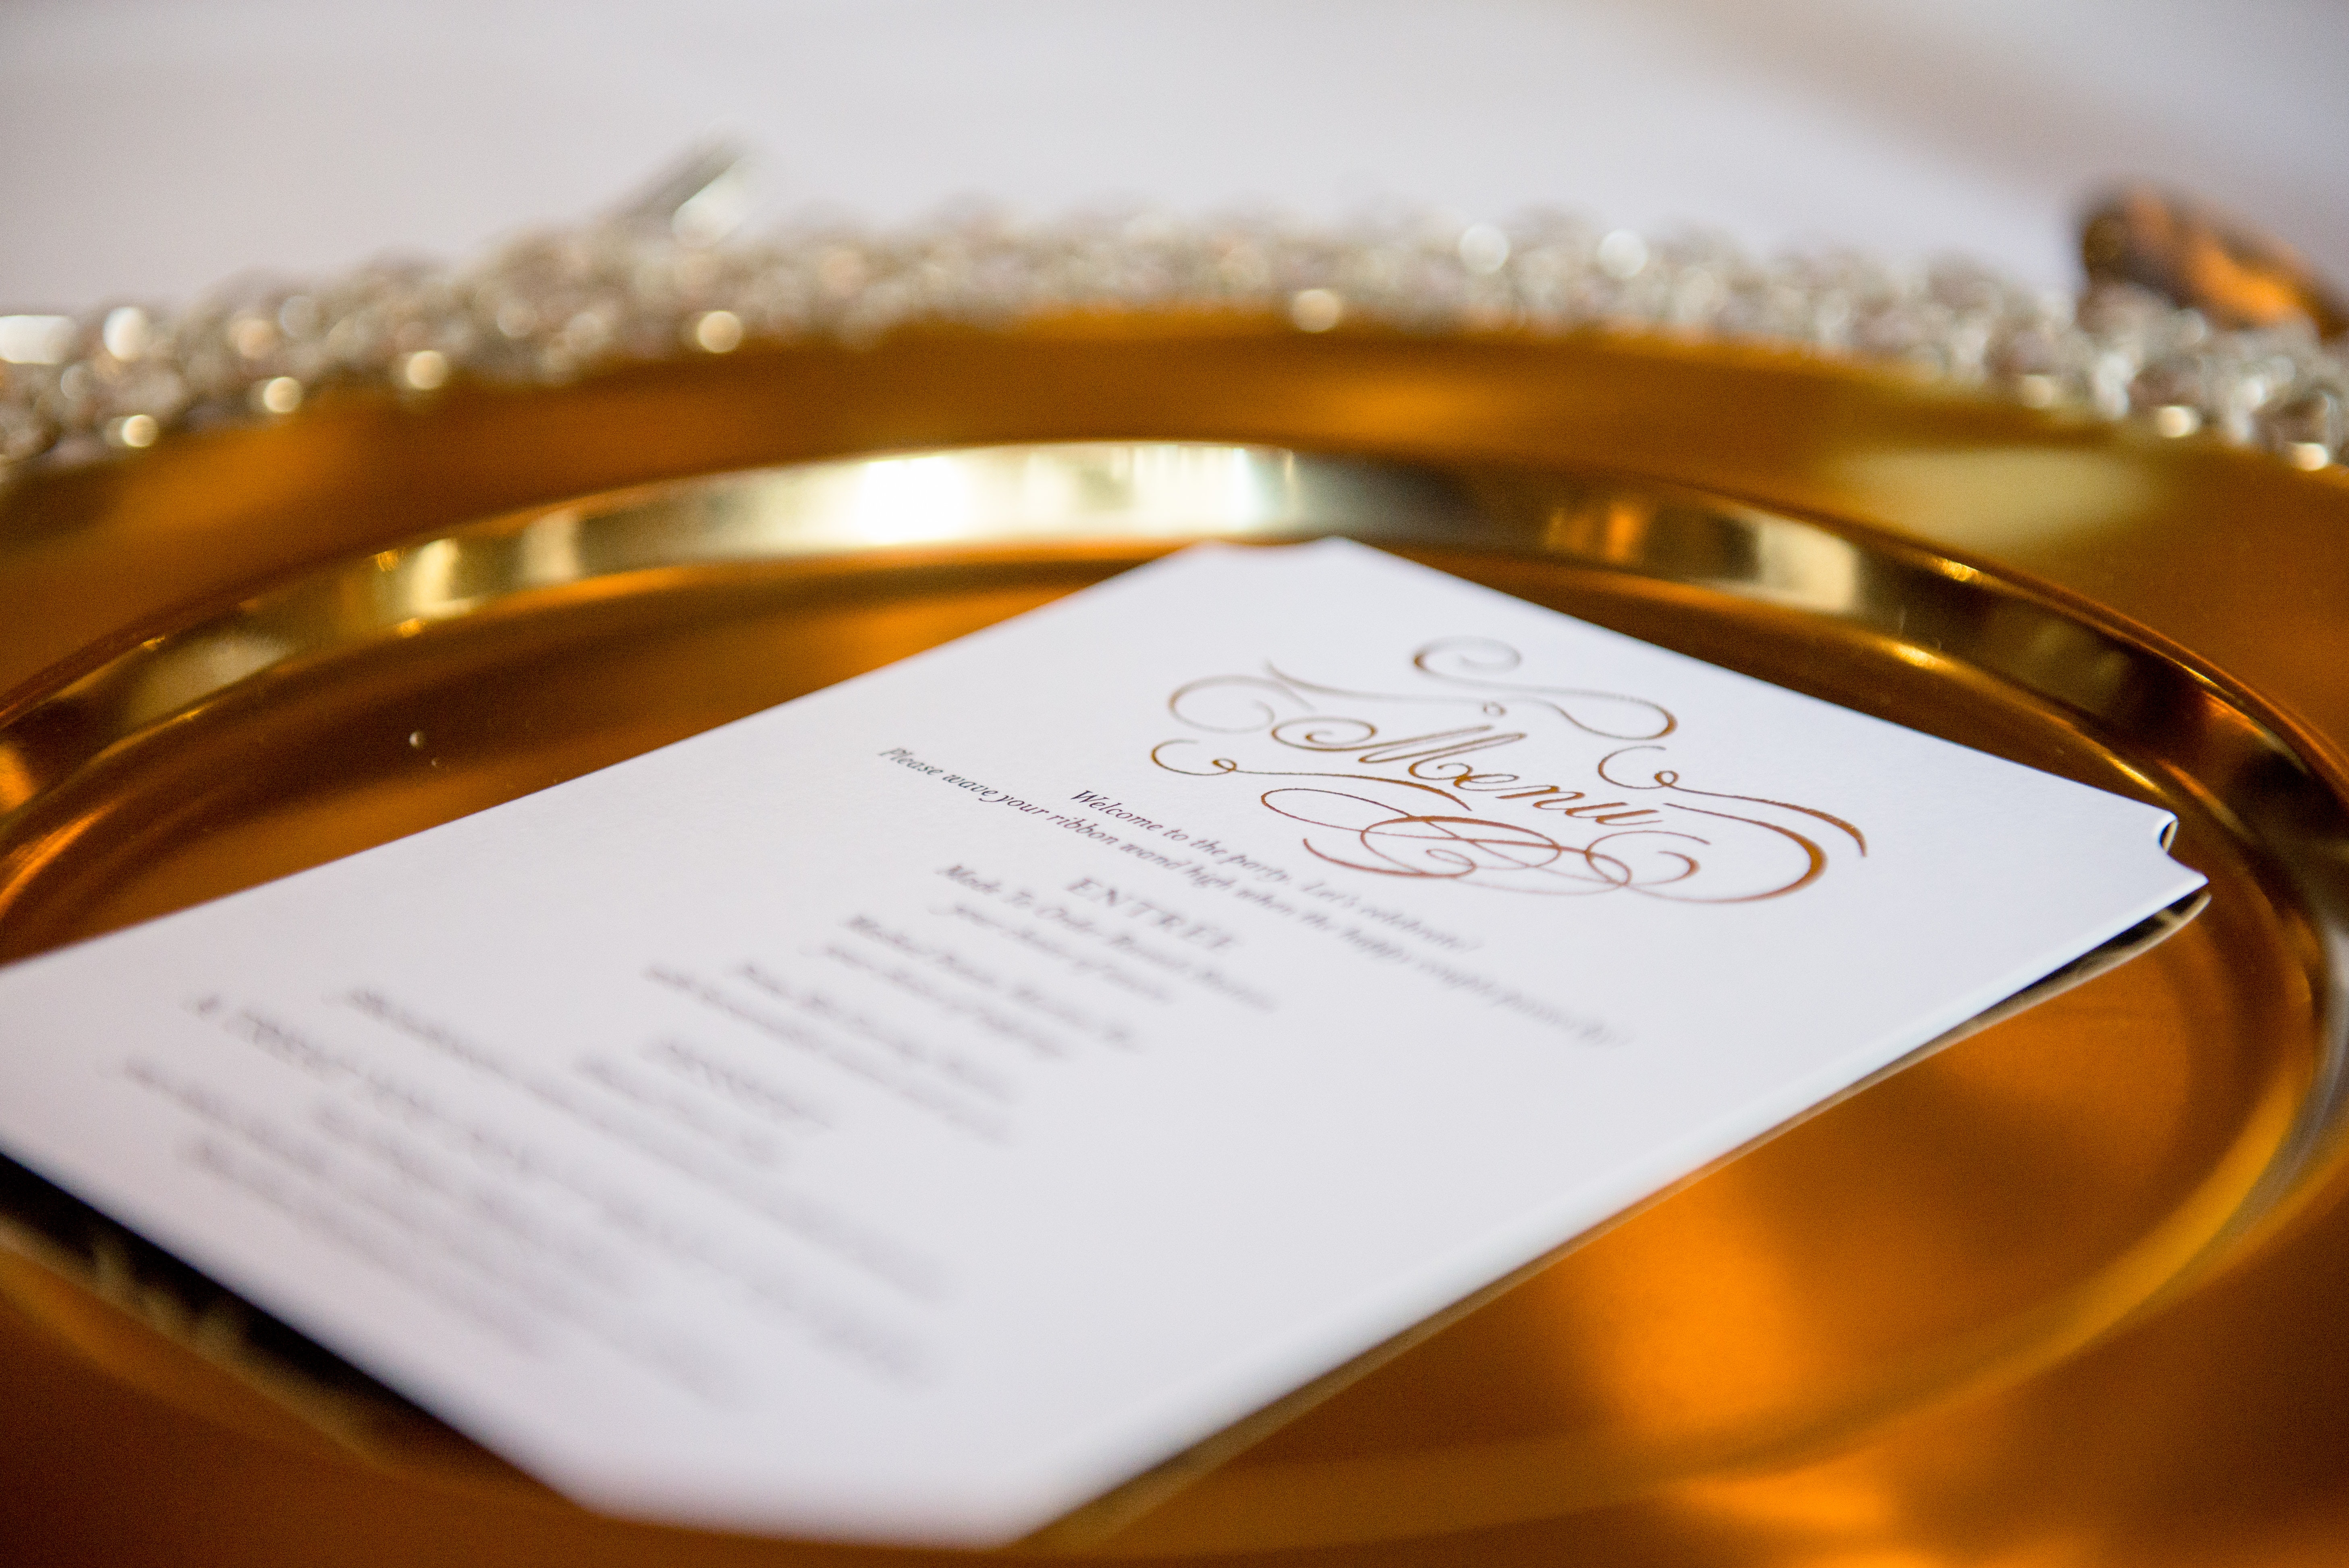
yellow, font, calligraphy